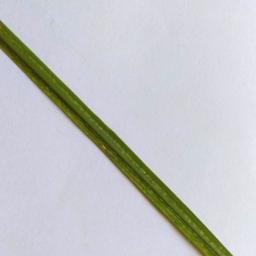
Label: Rice___Leaf_Blast